Vegas in Space

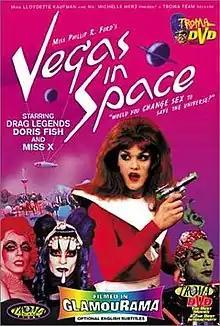
DVD cover

Vegas in Space is a 1991 science fiction/comedy film directed by Phillip R. Ford and starring Doris Fish, Tippi, Miss X, Ramona Fischer, and Lori Naslund. The plot concerns three male space travelers who must become women in order to complete a secret mission on the all-female planet Clitoris. Deliberately campy, the film was written by Fish, one of Sydney's and San Francisco's notable drag queens. It was released by Troma Entertainment.